Southern Afrotemperate Forest

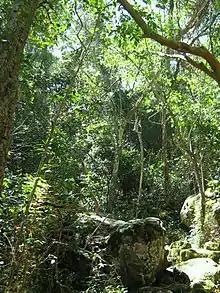
Southern Afrotemperate Forest growing on the eastern slopes of Table Mountain

Southern Afrotemperate Forest (the Southern Cape Forests) is a kind of tall, shady, multilayered indigenous South African forest.